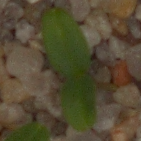
Label: cleavers